Scottish Women's Premier League

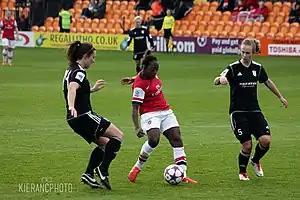
Glasgow City, the SWPL's most successful club, playing Arsenal in a 2014 Champions League match; L-R, Rachel Corsie, Dan Carter and Eilish McSorley

From the Scottish Women's Football Association national and regional leagues dating from 1972, the SWFA and clubs formed the Scottish Women's Football League (SWFL) in 1999, with four national divisions. Its top division broke away to form the Scottish Women's Premier League (SWPL) in 2002, with the aim of introducing a more professional attitude and increasing media interest. The twelve founder members of the SWPL were Ayr United, Cove Rangers, Dundee, Giulianos, Glasgow City, F.C. Hamilton, Hibernian, Inver-Ross, F.C. Kilmarnock, Lossiemouth, Raith Rovers and Shettleston.